Verdussen family

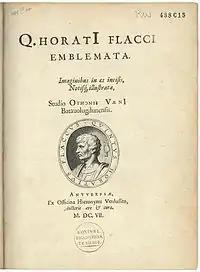
Title page of the "Emblemata Horatiana" by Otto van Veen, published in 1607

Hieronymus Verdussen I was the first of the Verdussen family to start printing in Antwerp, near the end of the sixteenth century. Born in 1552, he married in 1579 and died in 1635. He started working as an apprentice to the bookseller and printer Hendrick Wouters. Hieronymus entered the Guild of Saint Luke, guild of artists and bookprinters, in 1590. He bought Petrus Phalesius the Younger's printing office "De Roode Leeu" in 1606. Nearly three hundred publications by him are known.